Simon Morrison

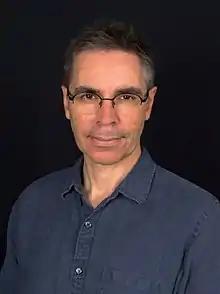
Professor Simon Morrison in 2022.

Simon Morrison is a scholar and writer specializing in 20th-century music, particularly Russian, Soviet, and French music, with special interests in dance, cinema, aesthetics, and historically informed performance based on primary sources.